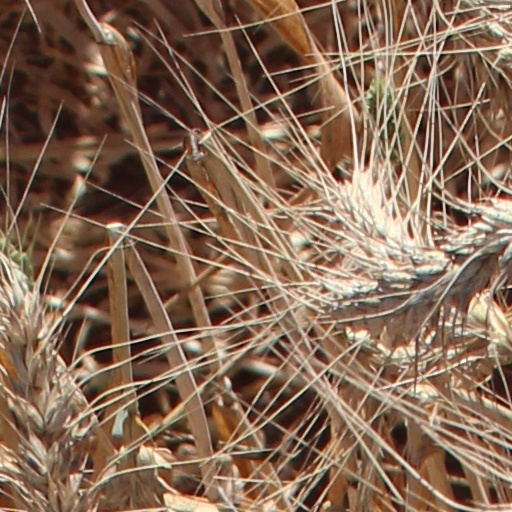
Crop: wheat